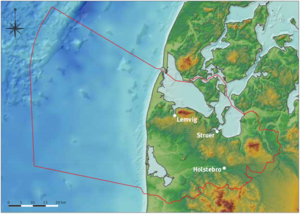
Geopark Vestjylland
Omrids af Geopark Vestjylland.
Omrids af Geopark Vestjylland
Geopark Vestjylland er et naturområde omfattende den nordlige del af Vestjylland og den tilstødende del af Nordsøen. Parken omfatter en række landskabstyper på begge sider af Hovedopholdslinjen, Danmarks vigtigste israndslinje, landskabstyper som kan fortælle en meget stor del af historien om det danske landskabs tilblivelse, både under og efter sidste istid. I geoparken kan også studeres en række forskellige geologiske aflejringer, bl.a. danienkalk, brunkul og glimmersand, foruden lag fra tre istider og to mellemistider.